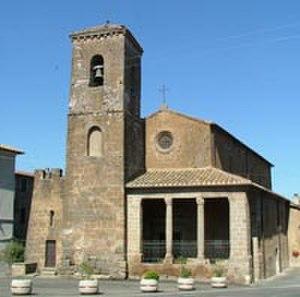
Vasanello est une commune italienne d'environ 4 000 habitants, située dans la province de Viterbe, dans la région Latium, en Italie centrale.